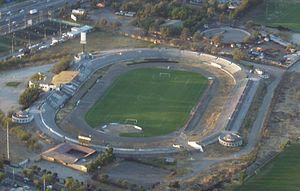
L'Estadio Municipal de La Cisterna est un stade de football situé à Santiago, au Chili. Il est inauguré le 7 septembre 1988.